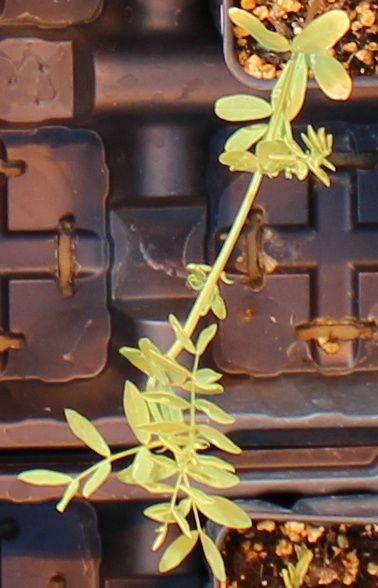
Label: Lentil